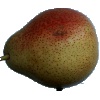
Label: pear_forelle